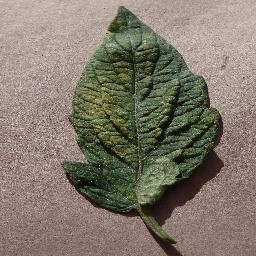
Label: Tomato___Spider_mites Two-spotted_spider_mite